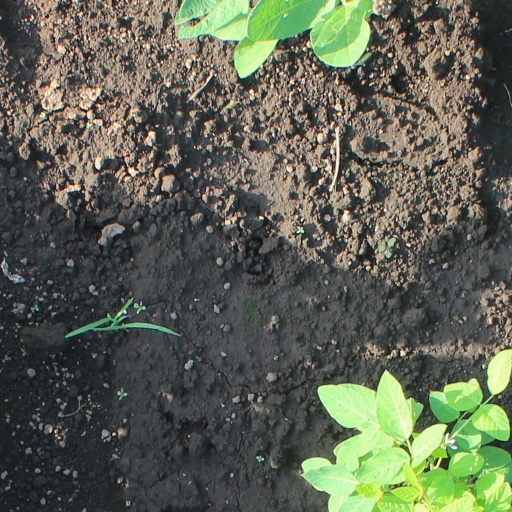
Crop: soybean